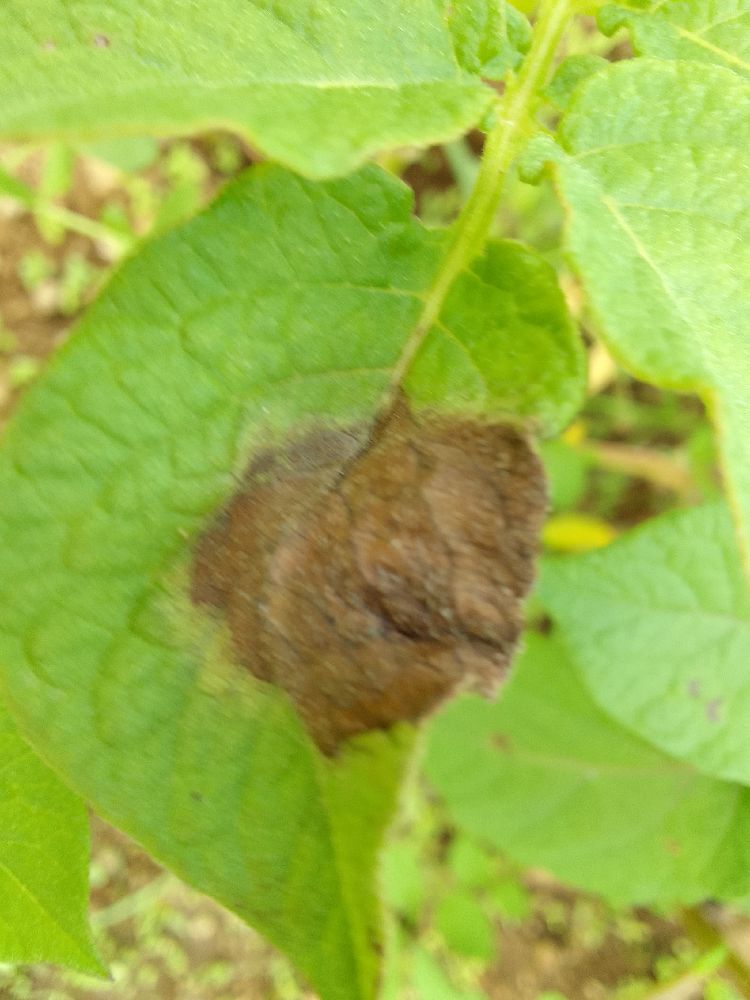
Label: Late blight